Question: Please indicate a possible affordance area of the hold_book that can be used for holding
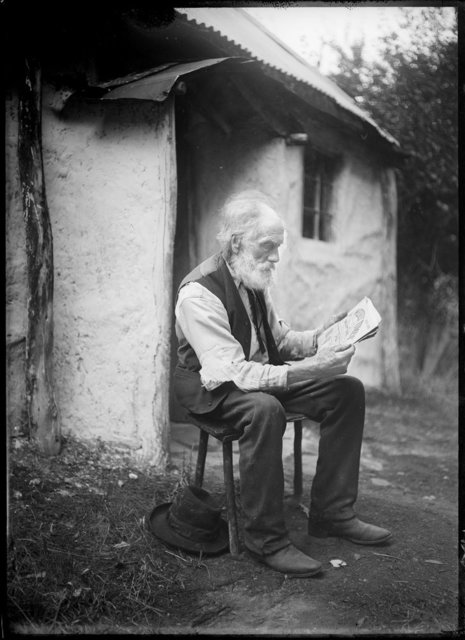
Answer: [310.395, 293.333, 381.974, 355.088]